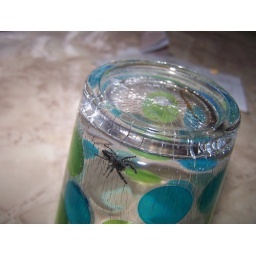
spider under a dirty glass